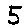
Label: 5